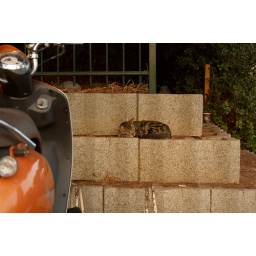
Cat sleeping near bus station